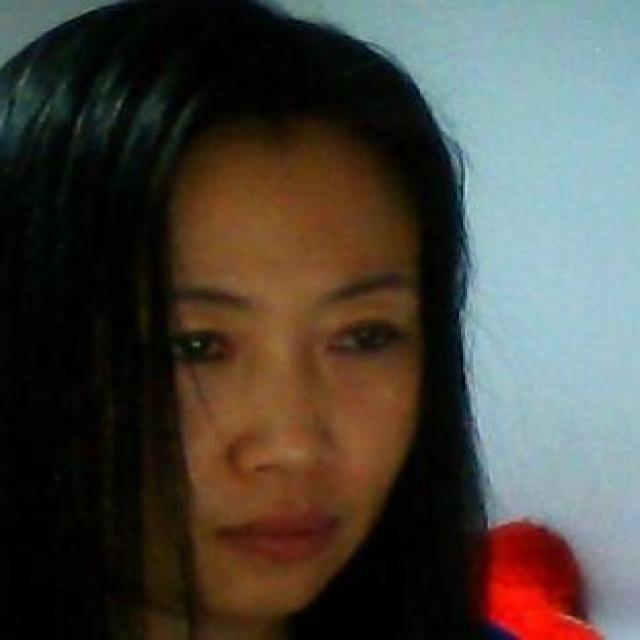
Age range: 21-44